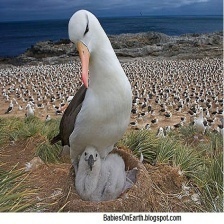
Species: ALBATROSS
Scientific name: DIOMEDEIDAE